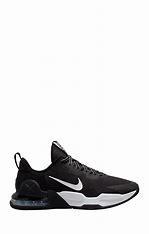
Brand: Nike
Model: Air Max Alpha 5